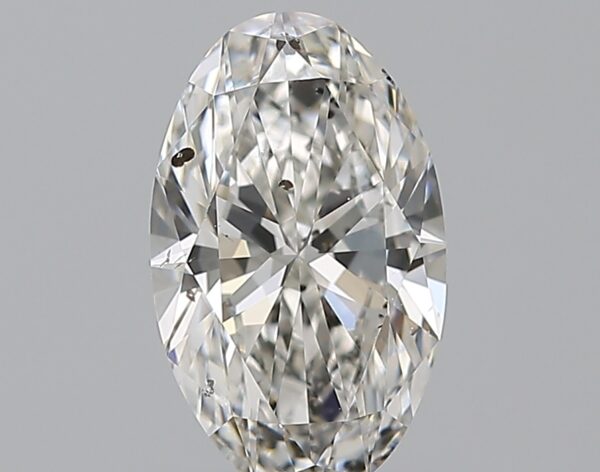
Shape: oval
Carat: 1
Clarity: SI2
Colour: G
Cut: EX
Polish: EX
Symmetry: VG
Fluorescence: M
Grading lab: GIA
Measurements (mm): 8.67 x 5.29 x 3.2